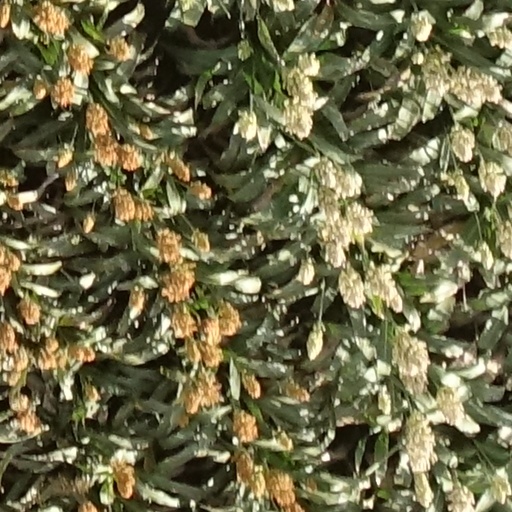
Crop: sorghum